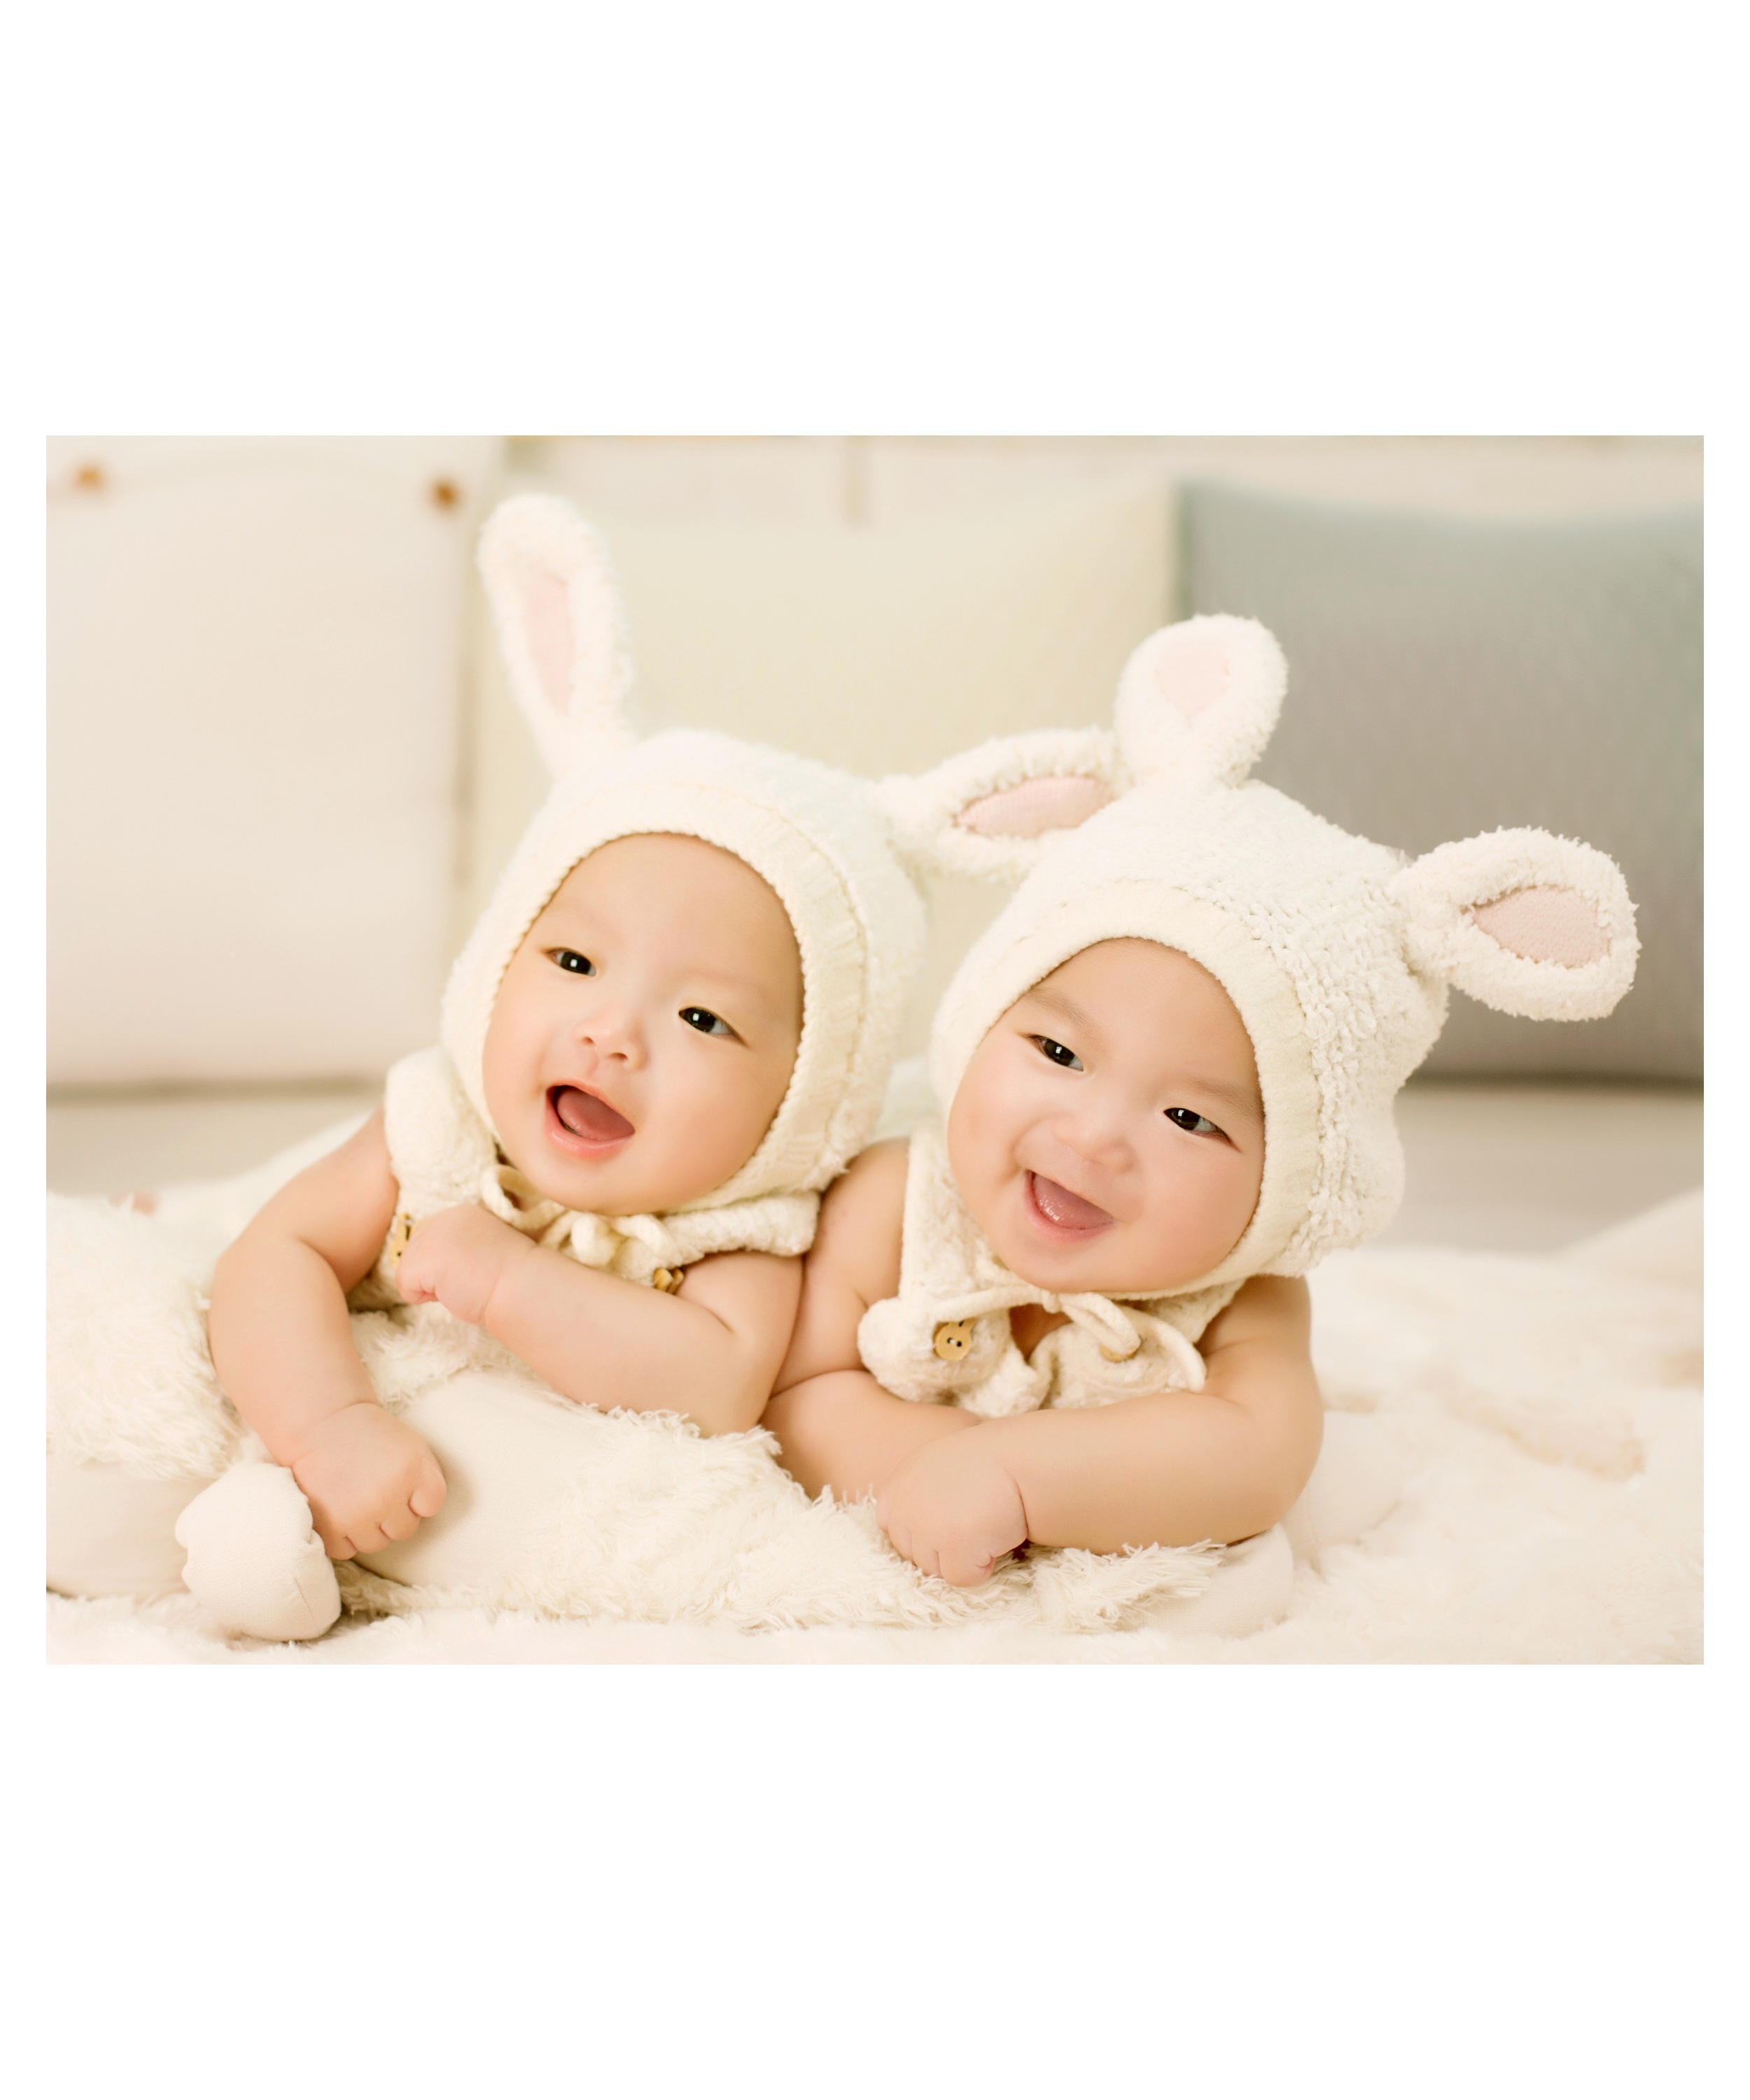
pink, toy, baby, product, infant, toddler, skin, twins, stuffed toy, 100 days photo